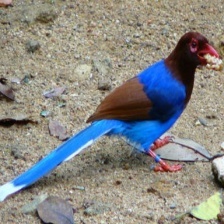
Species: SRI LANKA BLUE MAGPIE
Scientific name: UROCISSA ORNATA
ImageNet parent category: magpie